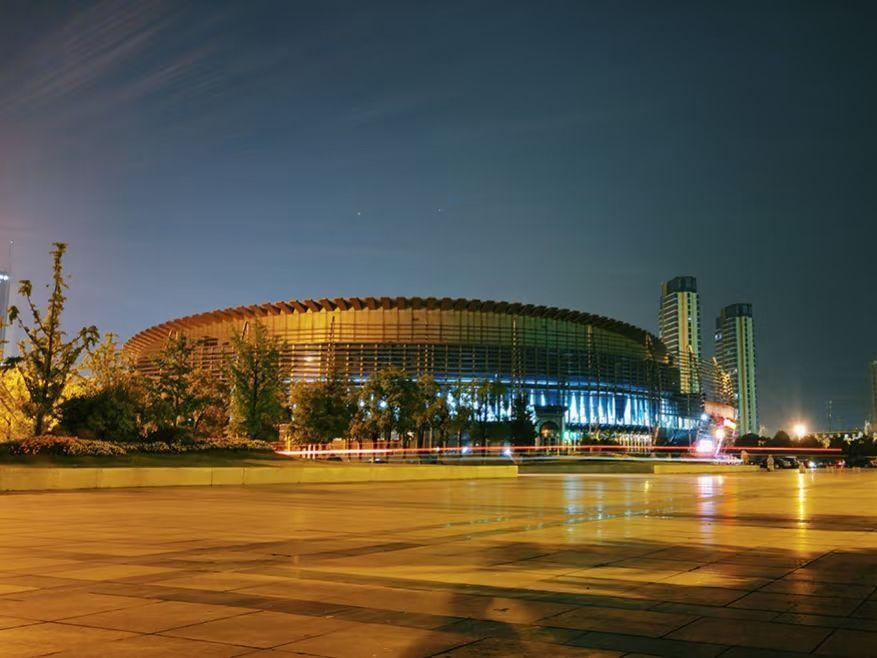
地标名称：义乌市梅湖体育中心体育场
所在城市：金华市·义乌市